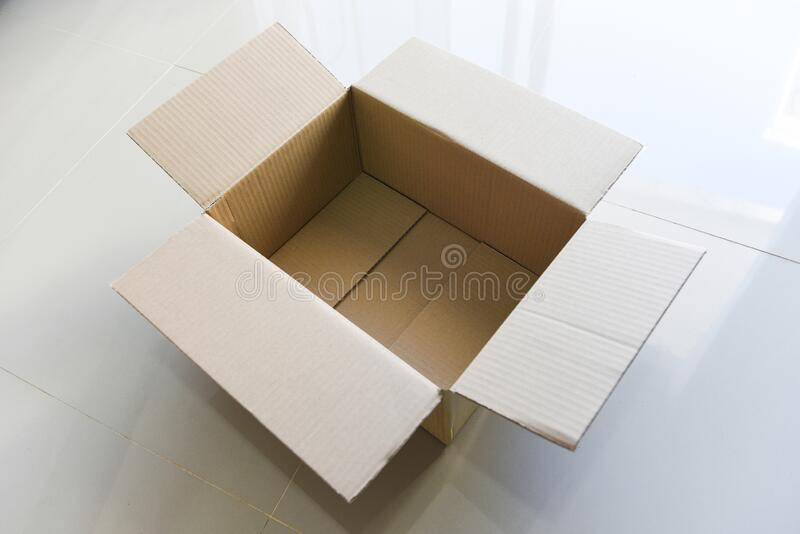
Label: cardboard